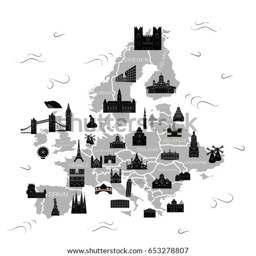
illustration in the style of a flat design with the main sights of some countries .